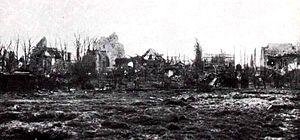
La division de cavalerie de la Garde est une unité de l'armée allemande qui participe à la Première Guerre mondiale. En 1918, elle prend le nom de division de tirailleurs de cavalerie de la Garde. De 1918 à 1920, la division prend part aux troubles politiques sous la république de Weimar.